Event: Nepal Earthquake
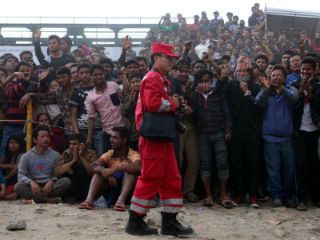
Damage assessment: damage